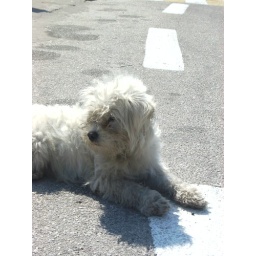
Really gorgeous little dog that refused to move from the road because he was hot in Paleokastritsa.